Buffalo–Exchange Street station

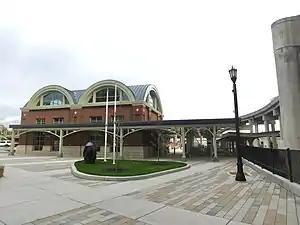
Exchange Street station nearing the end of construction, November 2020.

Buffalo–Exchange Street station is an Amtrak station in Buffalo, New York. The station serves six Amtrak trains daily: two daily "Empire Service" round trips between Niagara Falls and New York City and one "Maple Leaf" round trip between Toronto and New York City. There is also daily Amtrak Thruway bus service (operated by Coach USA) at the station, operating between the Buffalo Metropolitan Transportation Center and Jamestown station in Jamestown, New York, via Dunkirk and Fredonia, and serving the communities along the southeast shore of Lake Erie.